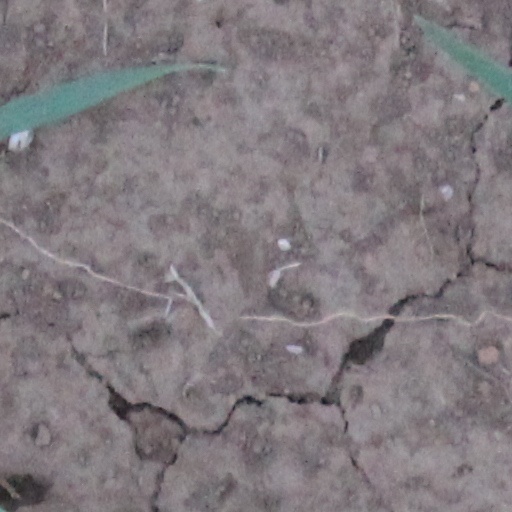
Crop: wheat